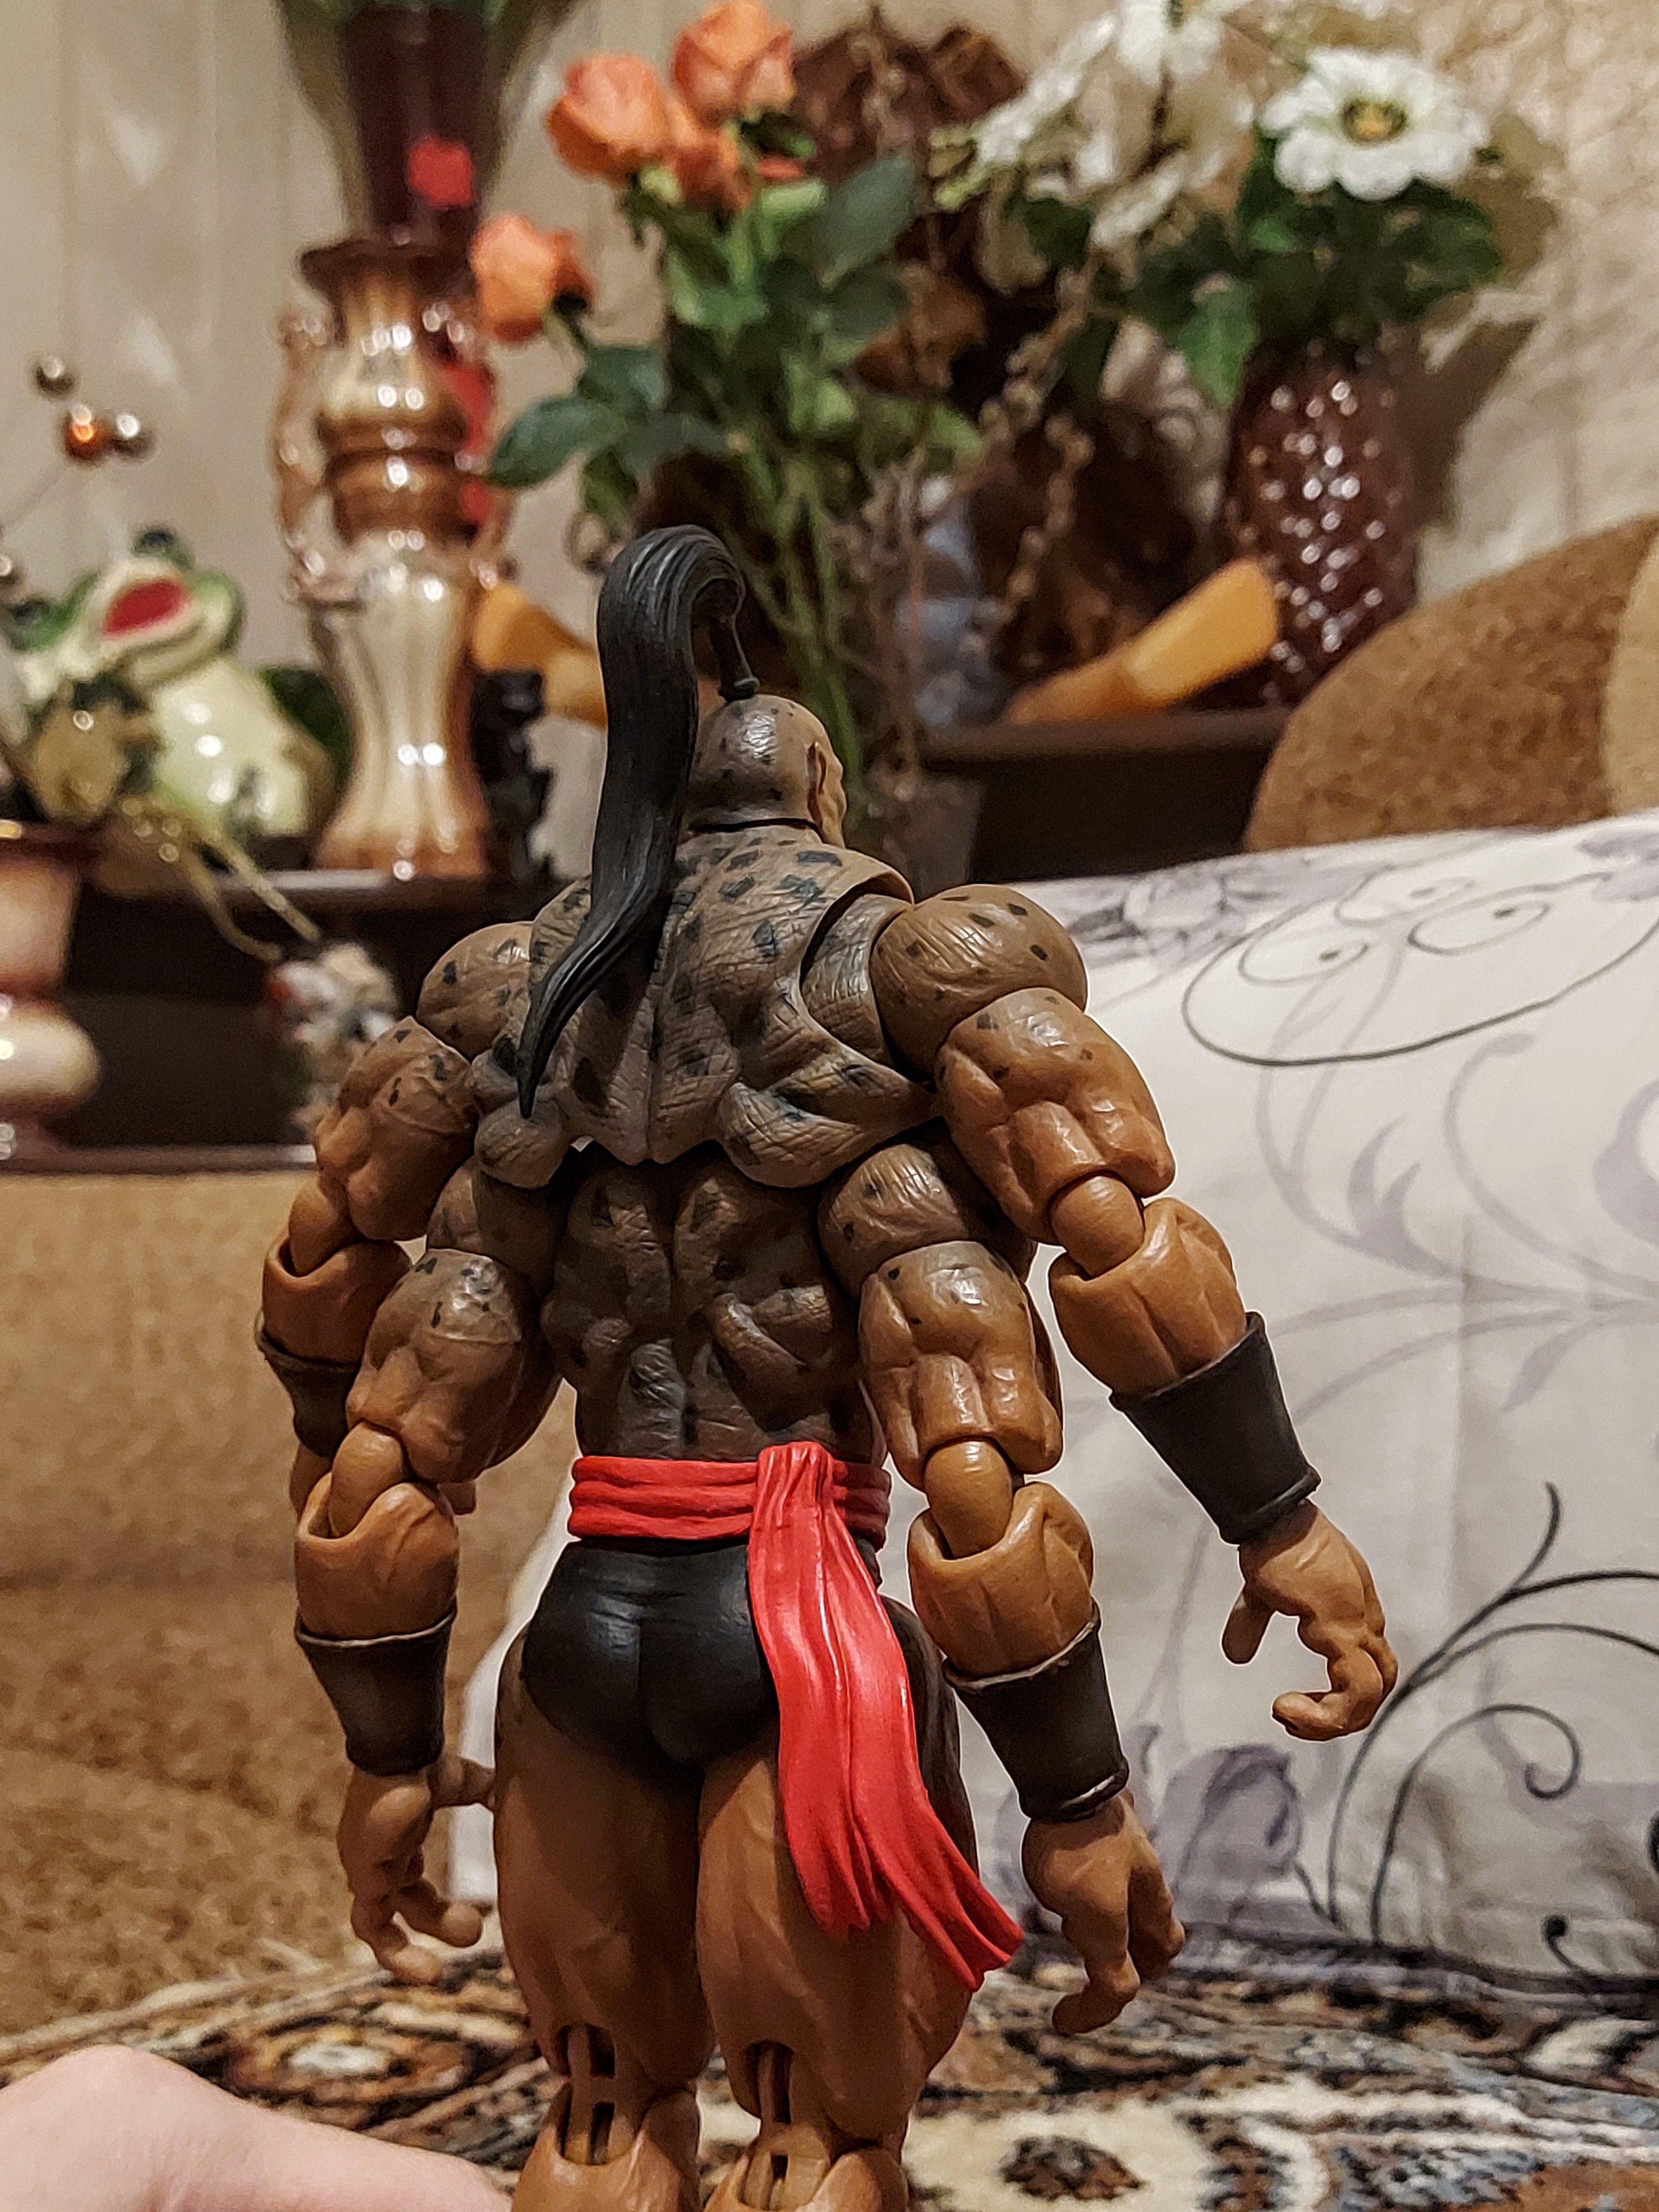
Shokan, storm, collectibles, warrior, fighter, action, figure, toy, wood, art, statue, event, metal, fictional character, sculpture, collectable, armour, mythology, tradition, action figure, chest, flooring, visual arts, flesh, fun, fiction, knight, costume, animation, cosplay, figurine, lawn ornament, cg artwork, middle ages, history